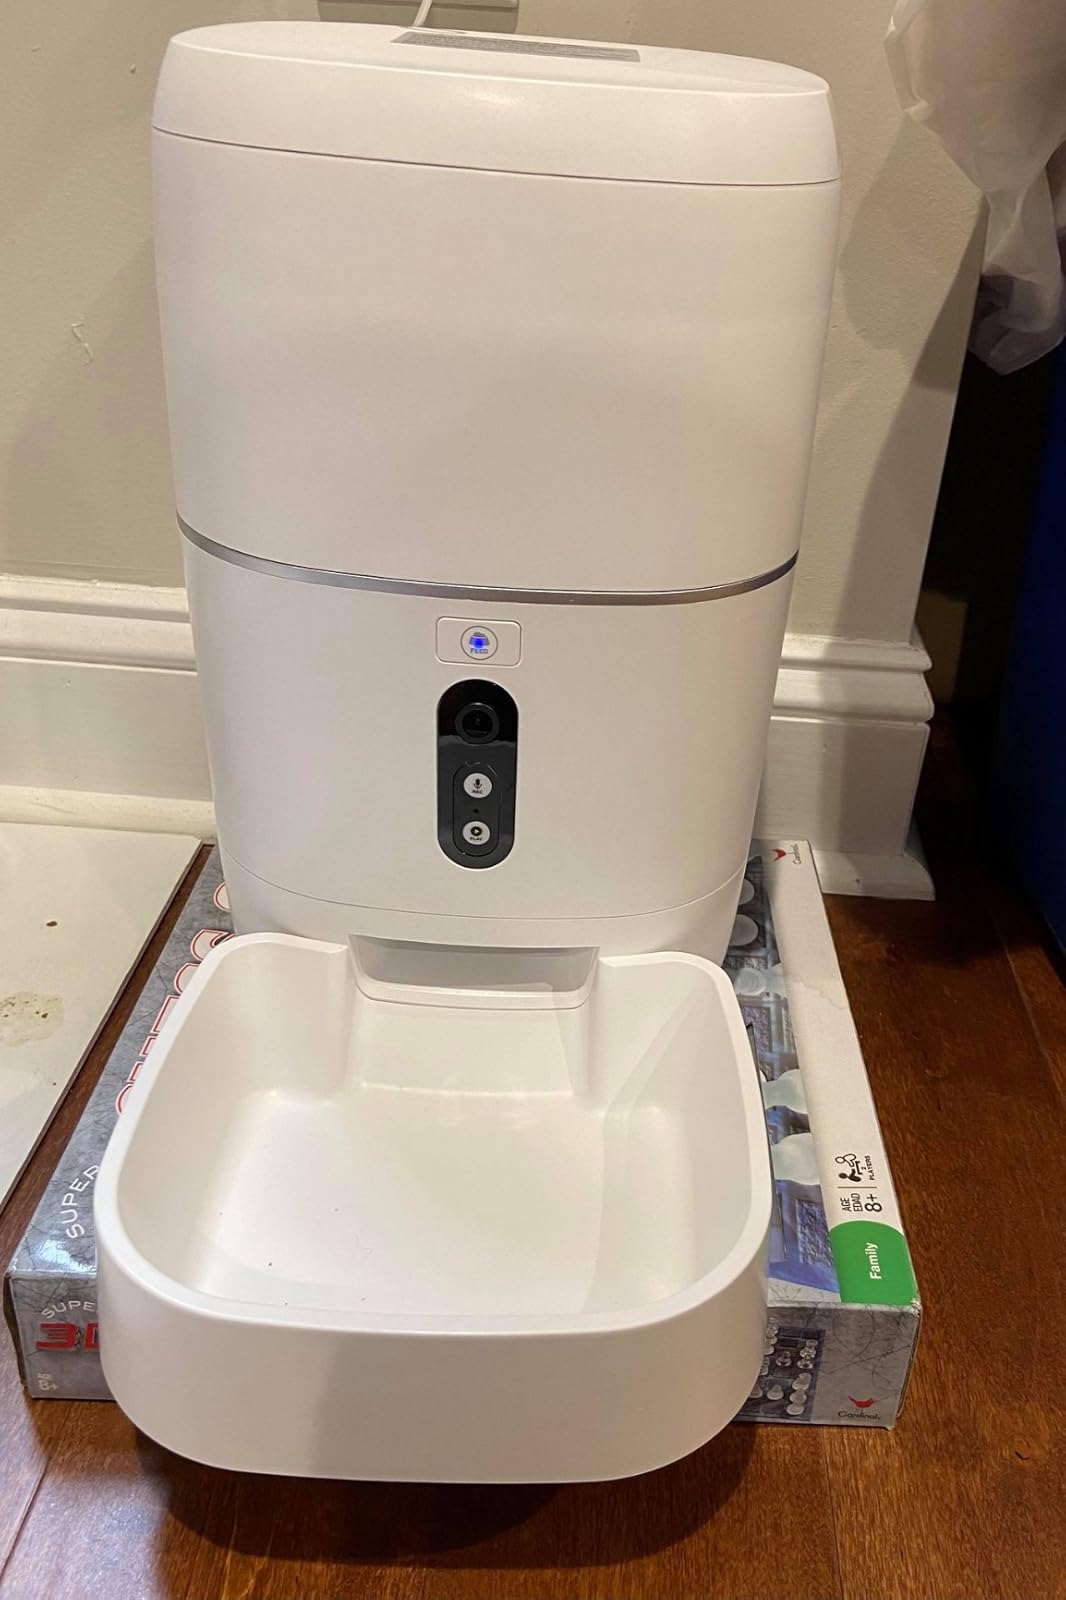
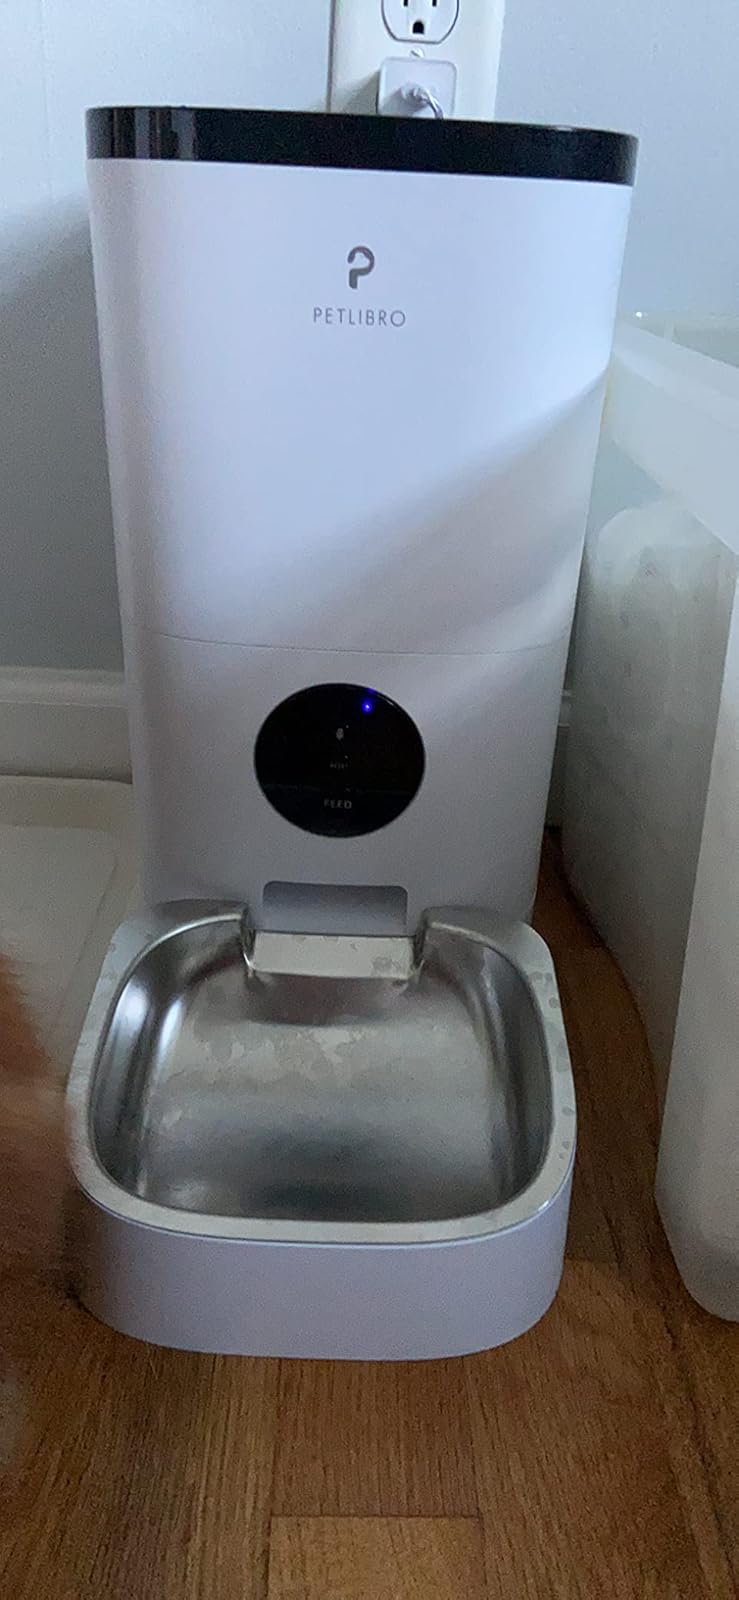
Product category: items_feeder
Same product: no